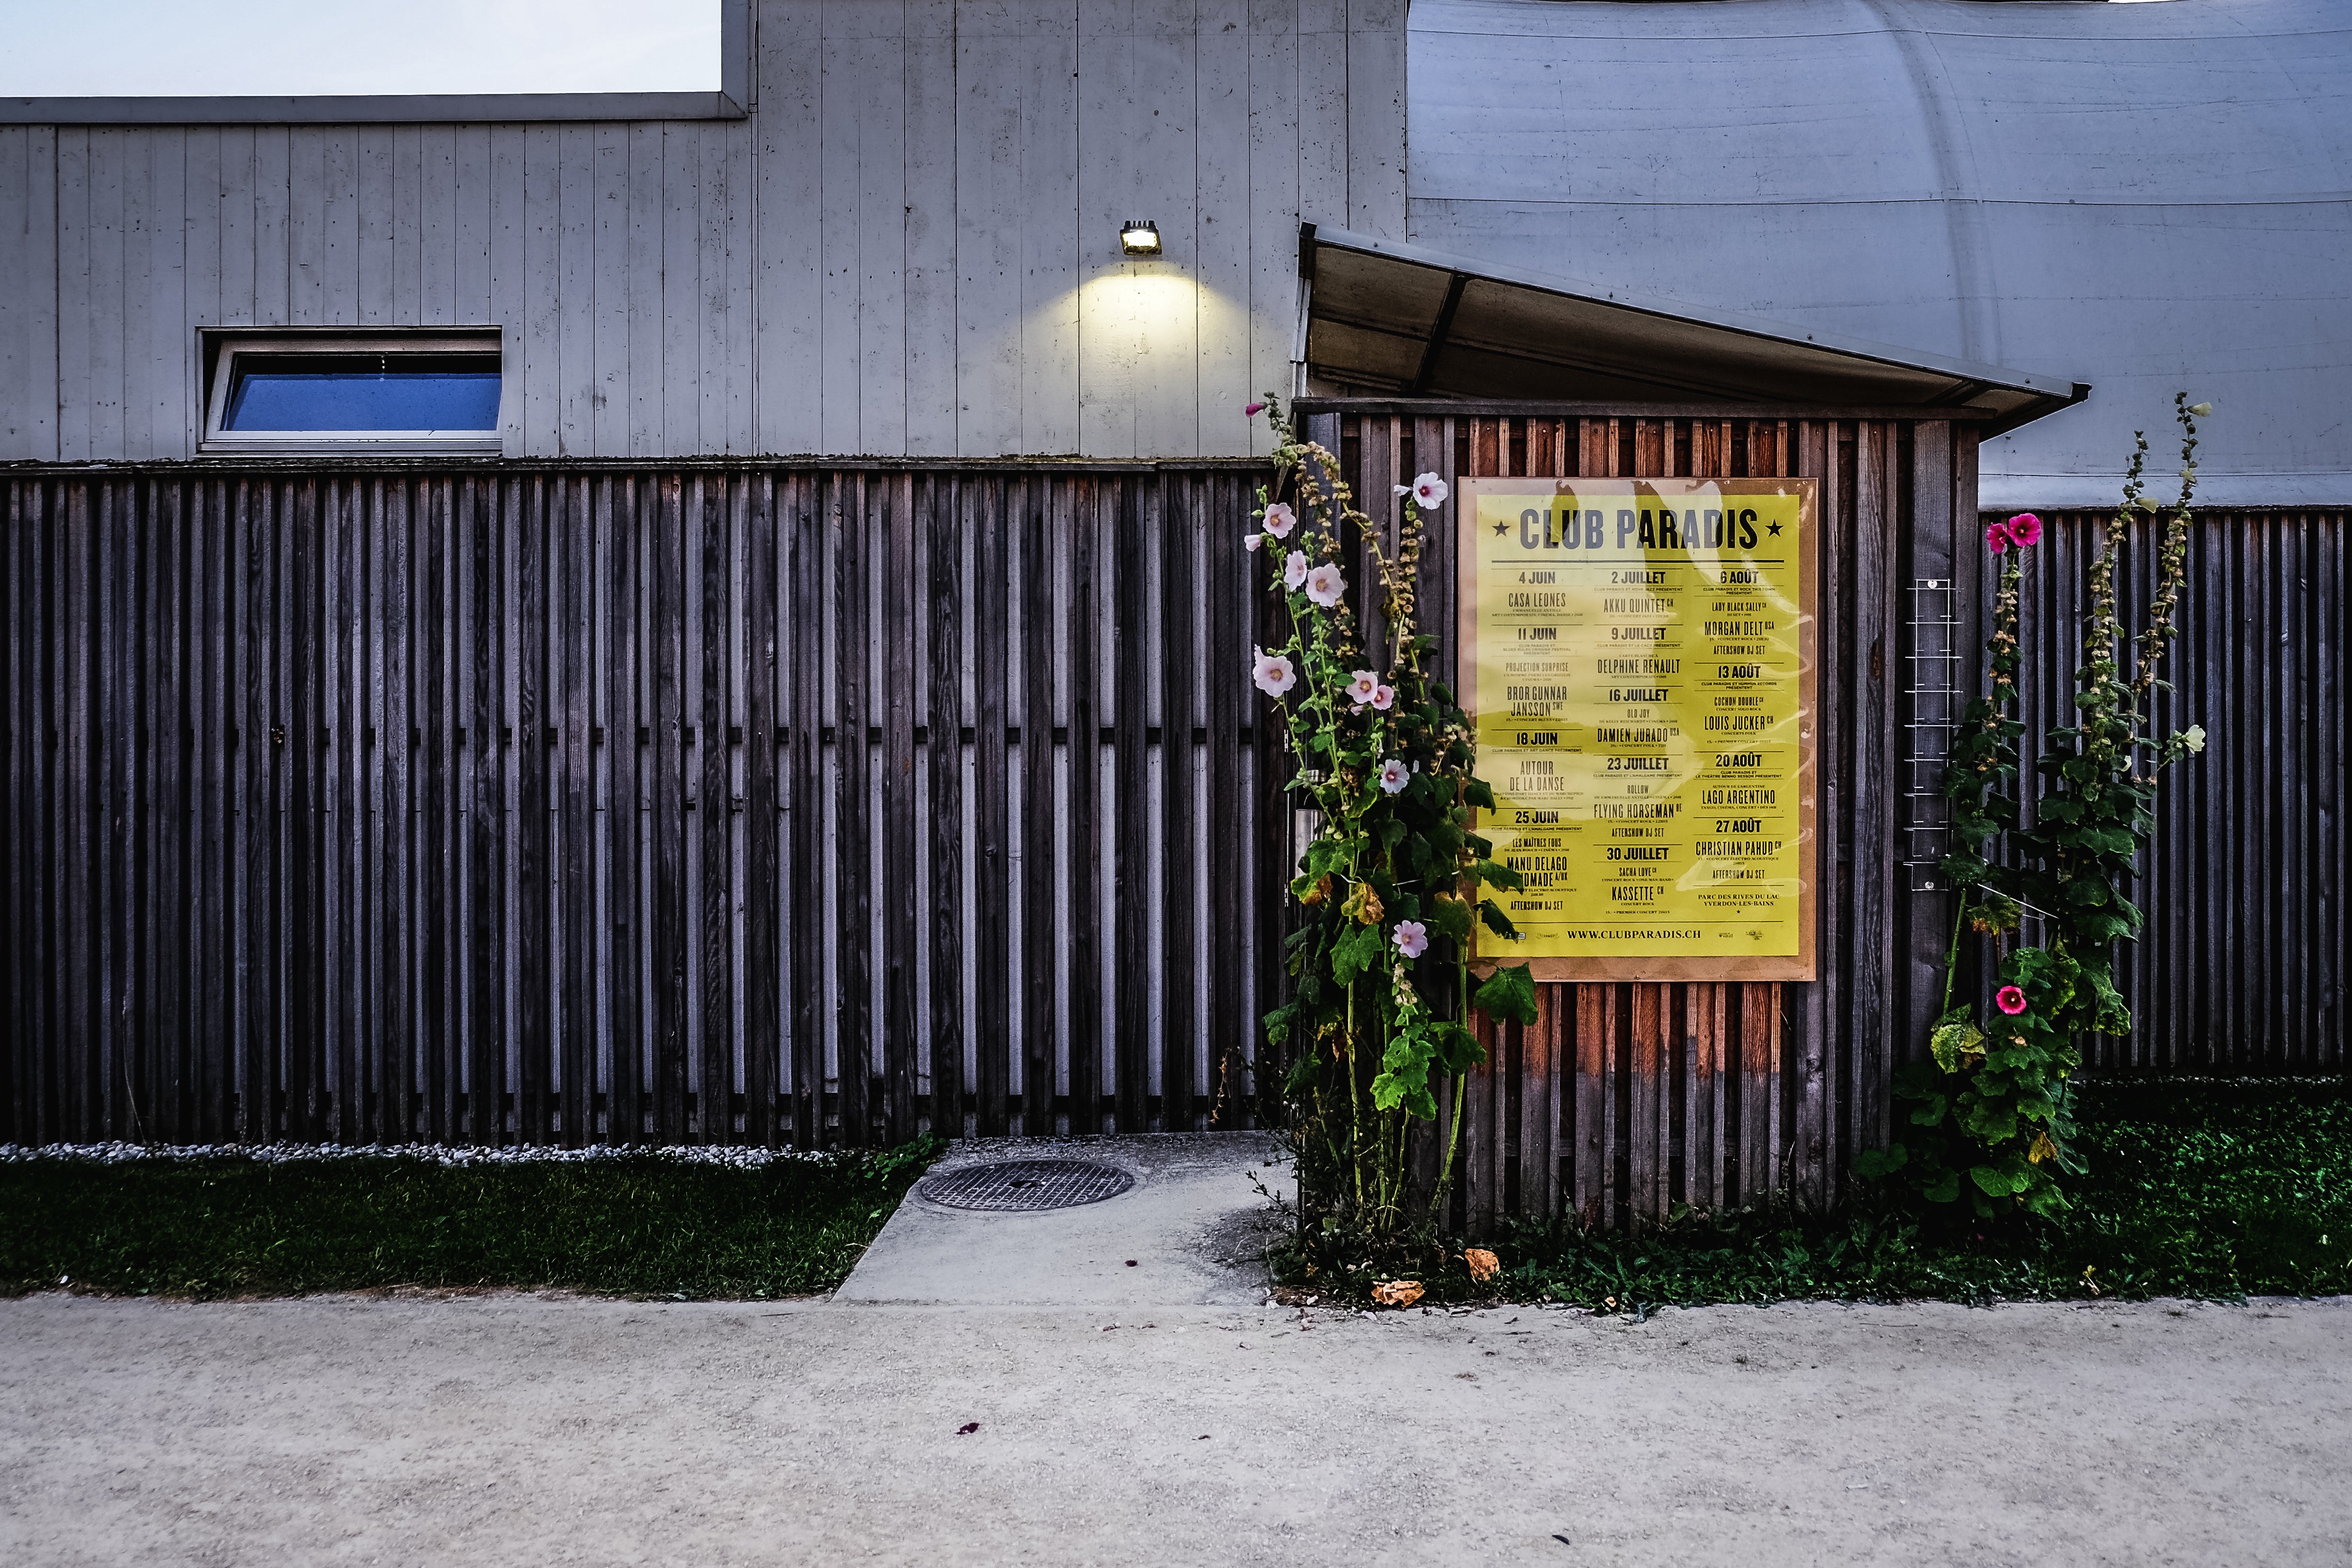
street, house, home, wall, facade, door, interior design, urban area, outdoor structure